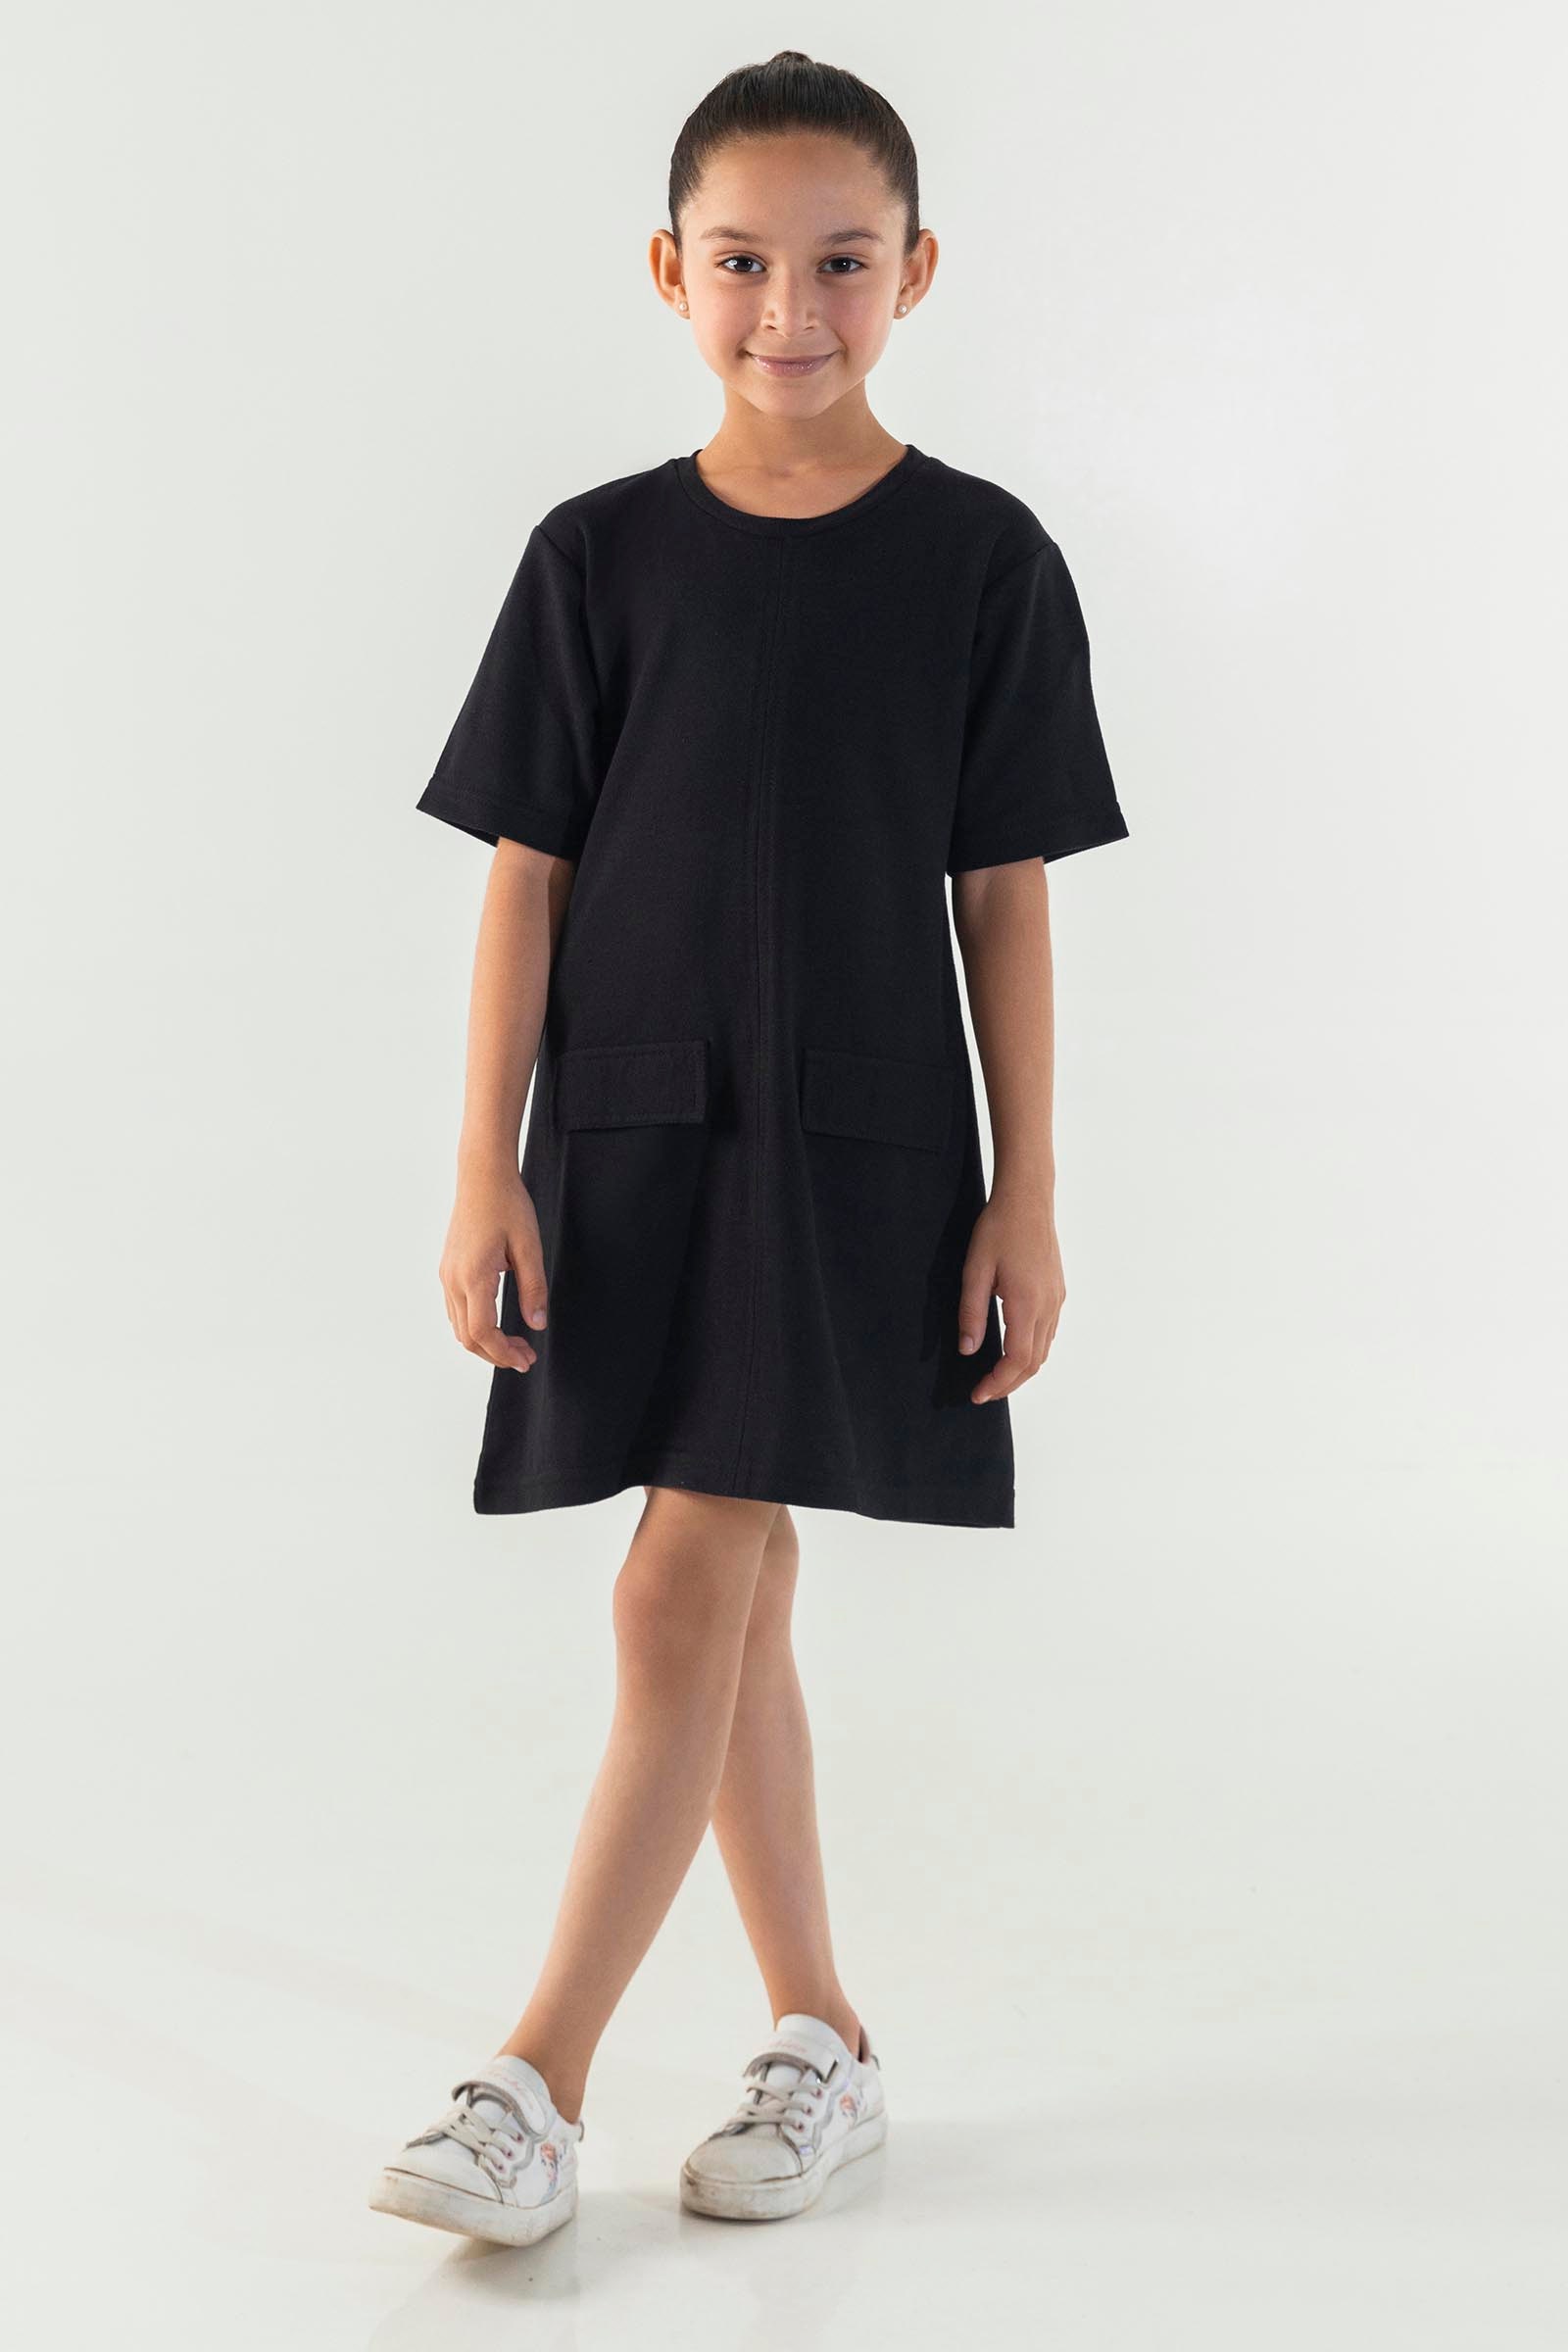
black pocket t tee dress